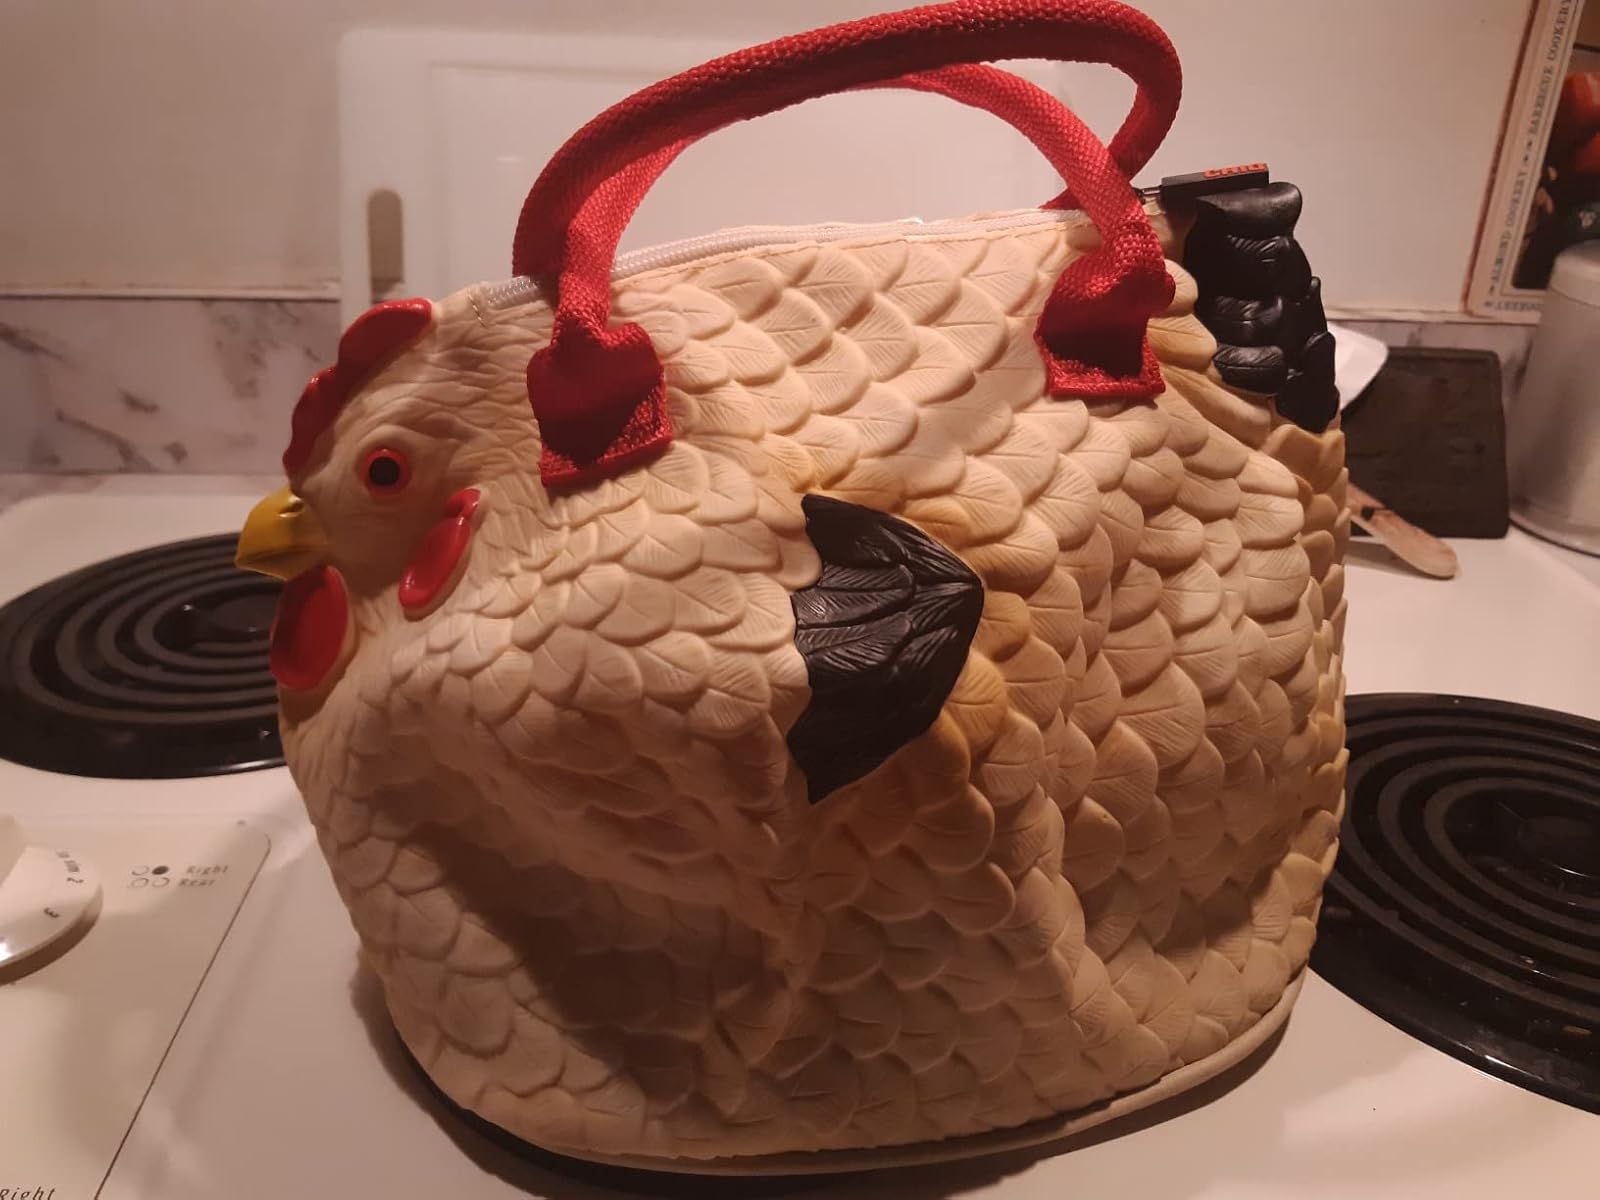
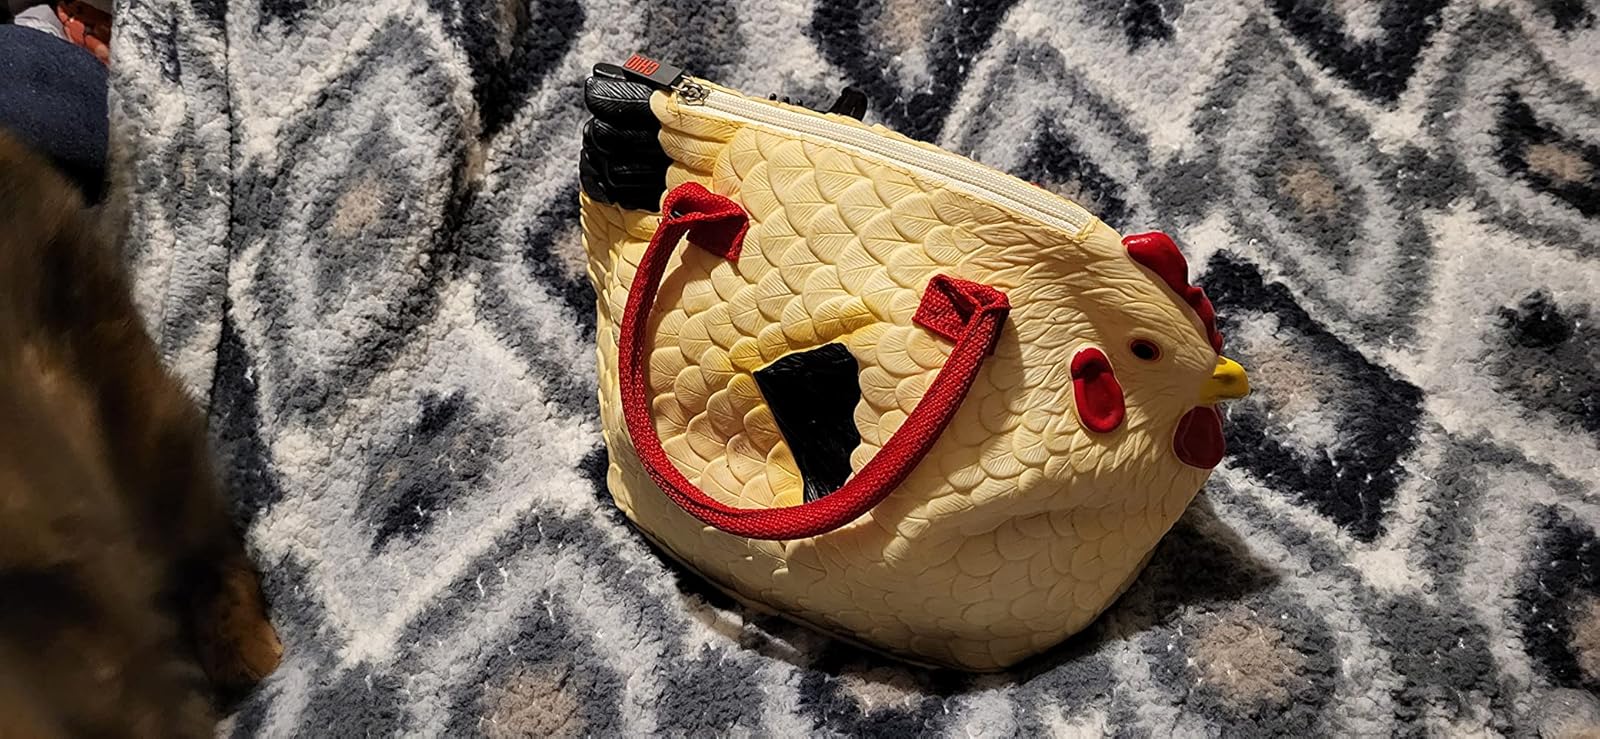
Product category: accessories_handbag
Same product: yes